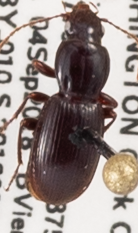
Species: Pterostichus pumilus
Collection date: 2018-09-04
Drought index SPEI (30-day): -0.348
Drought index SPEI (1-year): -0.556
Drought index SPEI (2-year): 0.71